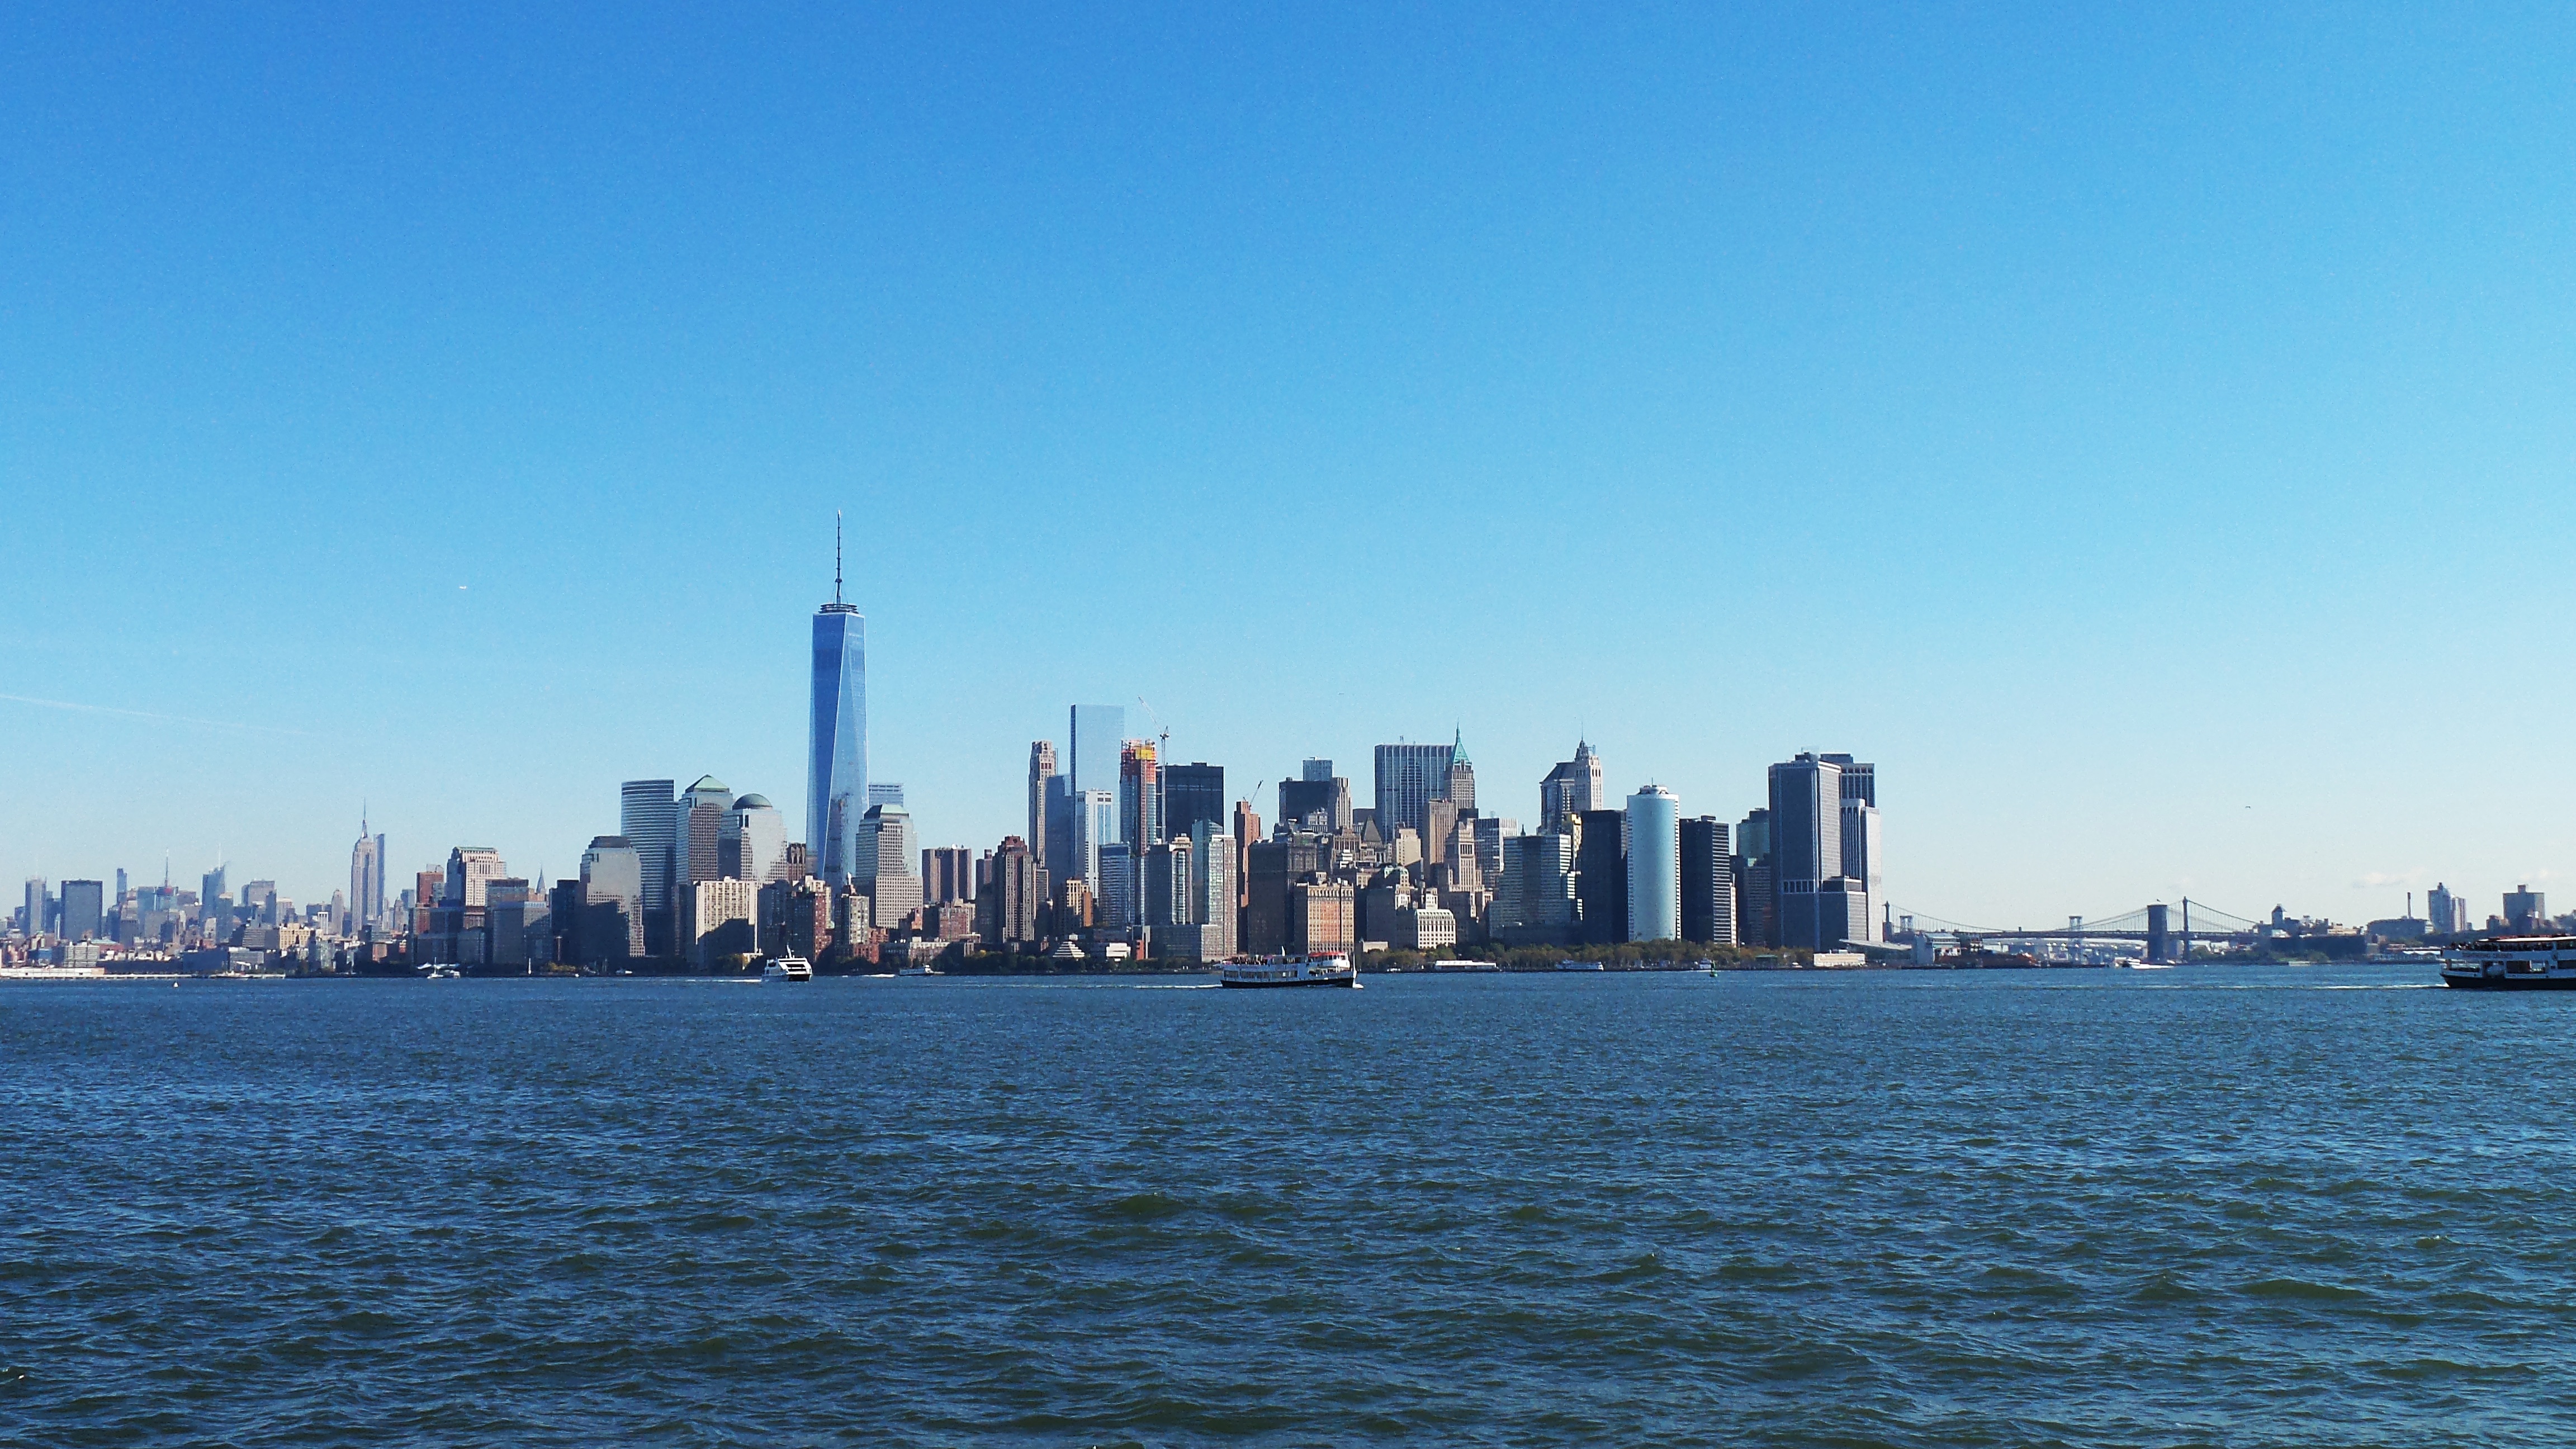
sea, coast, horizon, skyline, city, skyscraper, cityscape, panorama, downtown, dusk, bay, landmark, geographical feature, human settlement